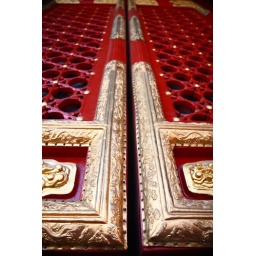
These are actually large window shutters covering one wall of a building in the forbidden city.